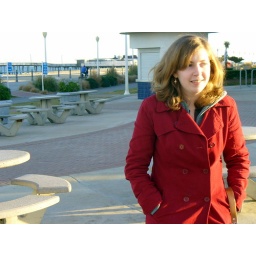
the girl in the red coat